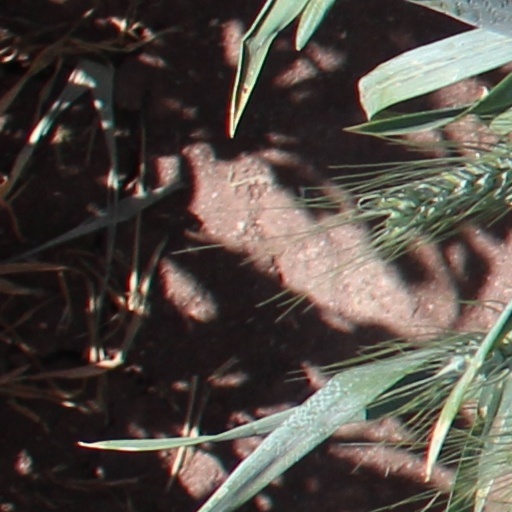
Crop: wheat